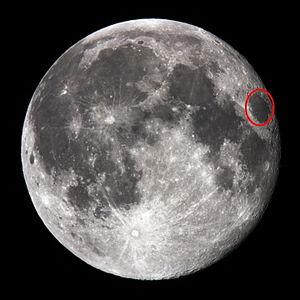
La mer des Crises, en latin Mare Crisium, est une mer lunaire de forme ovale située dans le bassin des Crises, au nord-est de la mer de la Tranquillité, dans l'hémisphère nord de la face visible de la Lune, légèrement au-dessus de l'équateur lunaire et près du limbe oriental de la Lune. Ce bassin empli de lave basaltique dont le diamètre est d'environ 563 kilomètres remonte à l'ère du Nectarien, tandis que le matériau de la mer date de l'Imbrien supérieur. Giovanni Riccioli nomma cette « mer » ainsi en fonction du temps météorologique car il croyait qu'elle correspondait au temps qu'il faisait sur Terre.